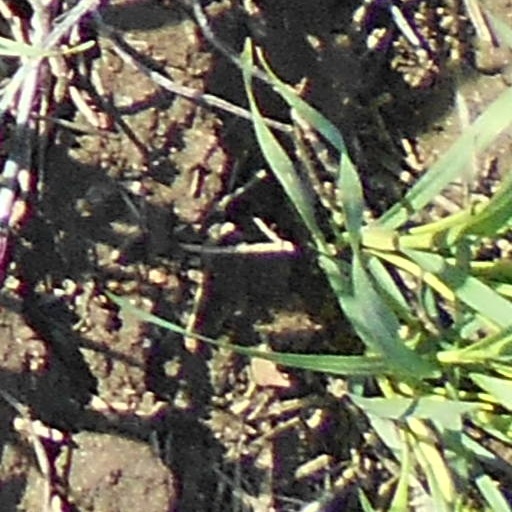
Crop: wheat